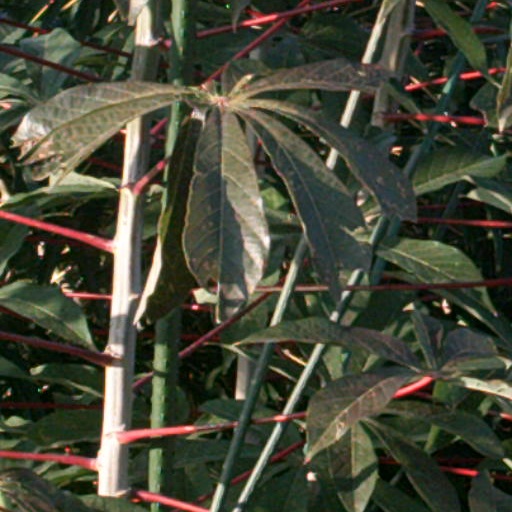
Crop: cassava